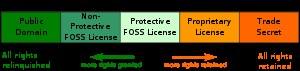
Une licence logicielle permissive, parfois aussi appelé licence de type BSD est une licence libre avec des exigences minimales sur la manière dont le logiciel peut être redistribué. Des exemples incluent la Licence MIT, les licences BSD, la licence Apple Public Source et la licence Apache. Depuis 2016, la licence de logiciel libre permissive la plus populaire est la licence MIT.